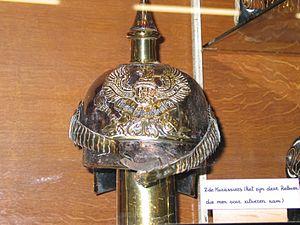
L’uniforme du combattant allemand pendant la Première Guerre mondiale est l'ensemble des pièces de vêtements et d'effets militaires constituant l'uniforme et les équipements du soldat allemand de la Deutsches Heer pendant la « Grande Guerre ».
La bataille des casques d'argent ou combats de Haelen est un affrontement de cavalerie entre les troupes belges et allemandes le 12 août 1914, sur le territoire de la commune belge de Halen, dans la Province de Limbourg. Au début de l'invasion de la Belgique, après la prise des forts entourant Liège, l'état-major de l'armée belge choisit la Gette comme position de défense naturelle pour arrêter l'avancée allemande vers le nord et Anvers. C'est là qu'ont eu lieu les premières charges de cavalerie de la Grande Guerre.